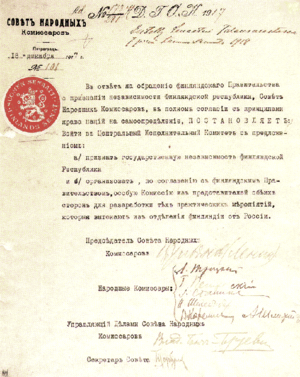
L’indépendance de la Finlande fut déclarée le 6 décembre 1917. Elle se produit peu après la Révolution d'Octobre, qui porte les bolcheviks au pouvoir en Russie. La déclaration formelle d'indépendance n'est qu'une partie du long processus menant à l'indépendance de la Finlande, qui se considère souveraine et indépendante de la Russie, rompant ainsi avec les obligations liées à son statut de Grand-duché de Finlande.
Le jour de l'indépendance de la Finlande est un jour férié qui a lieu le 6 décembre pour célébrer la Déclaration d'indépendance finlandaise de la République socialiste fédérative soviétique de Russie.